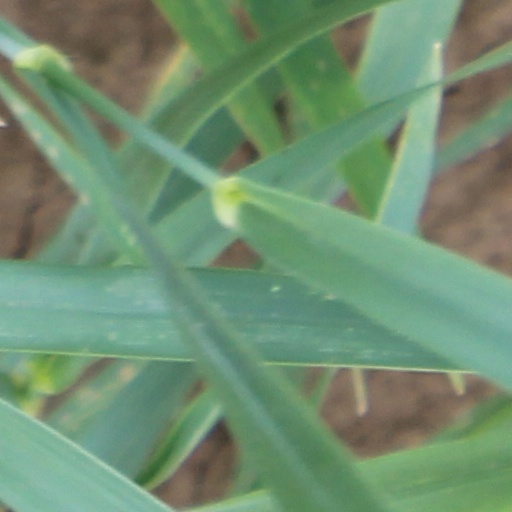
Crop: wheat